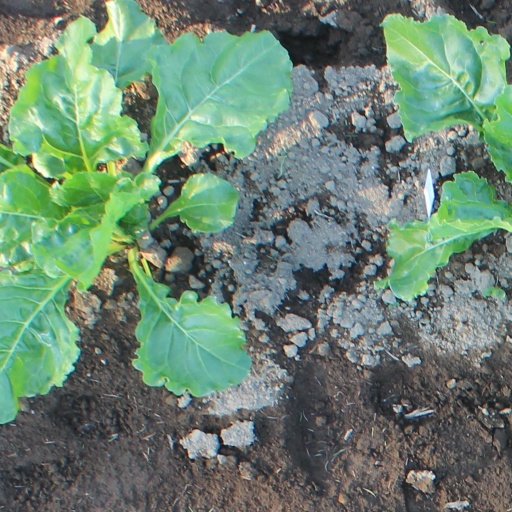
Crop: sugar beet